Black Scorpion (performer)

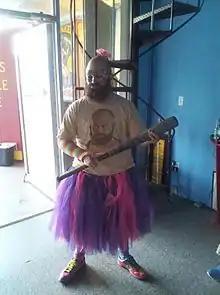
Black Scorpion at Coney Island USA.

Black Scorpion is the inventor of the Hammer Hands illusion and also a co-founder of the Austin, Texas band Built by Snow.